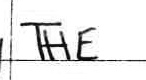
Label: the